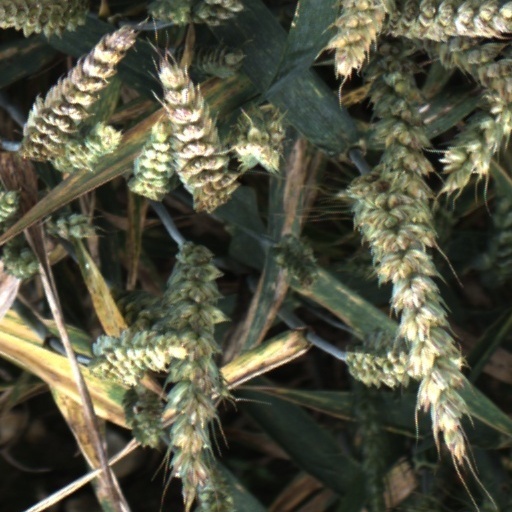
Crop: wheat